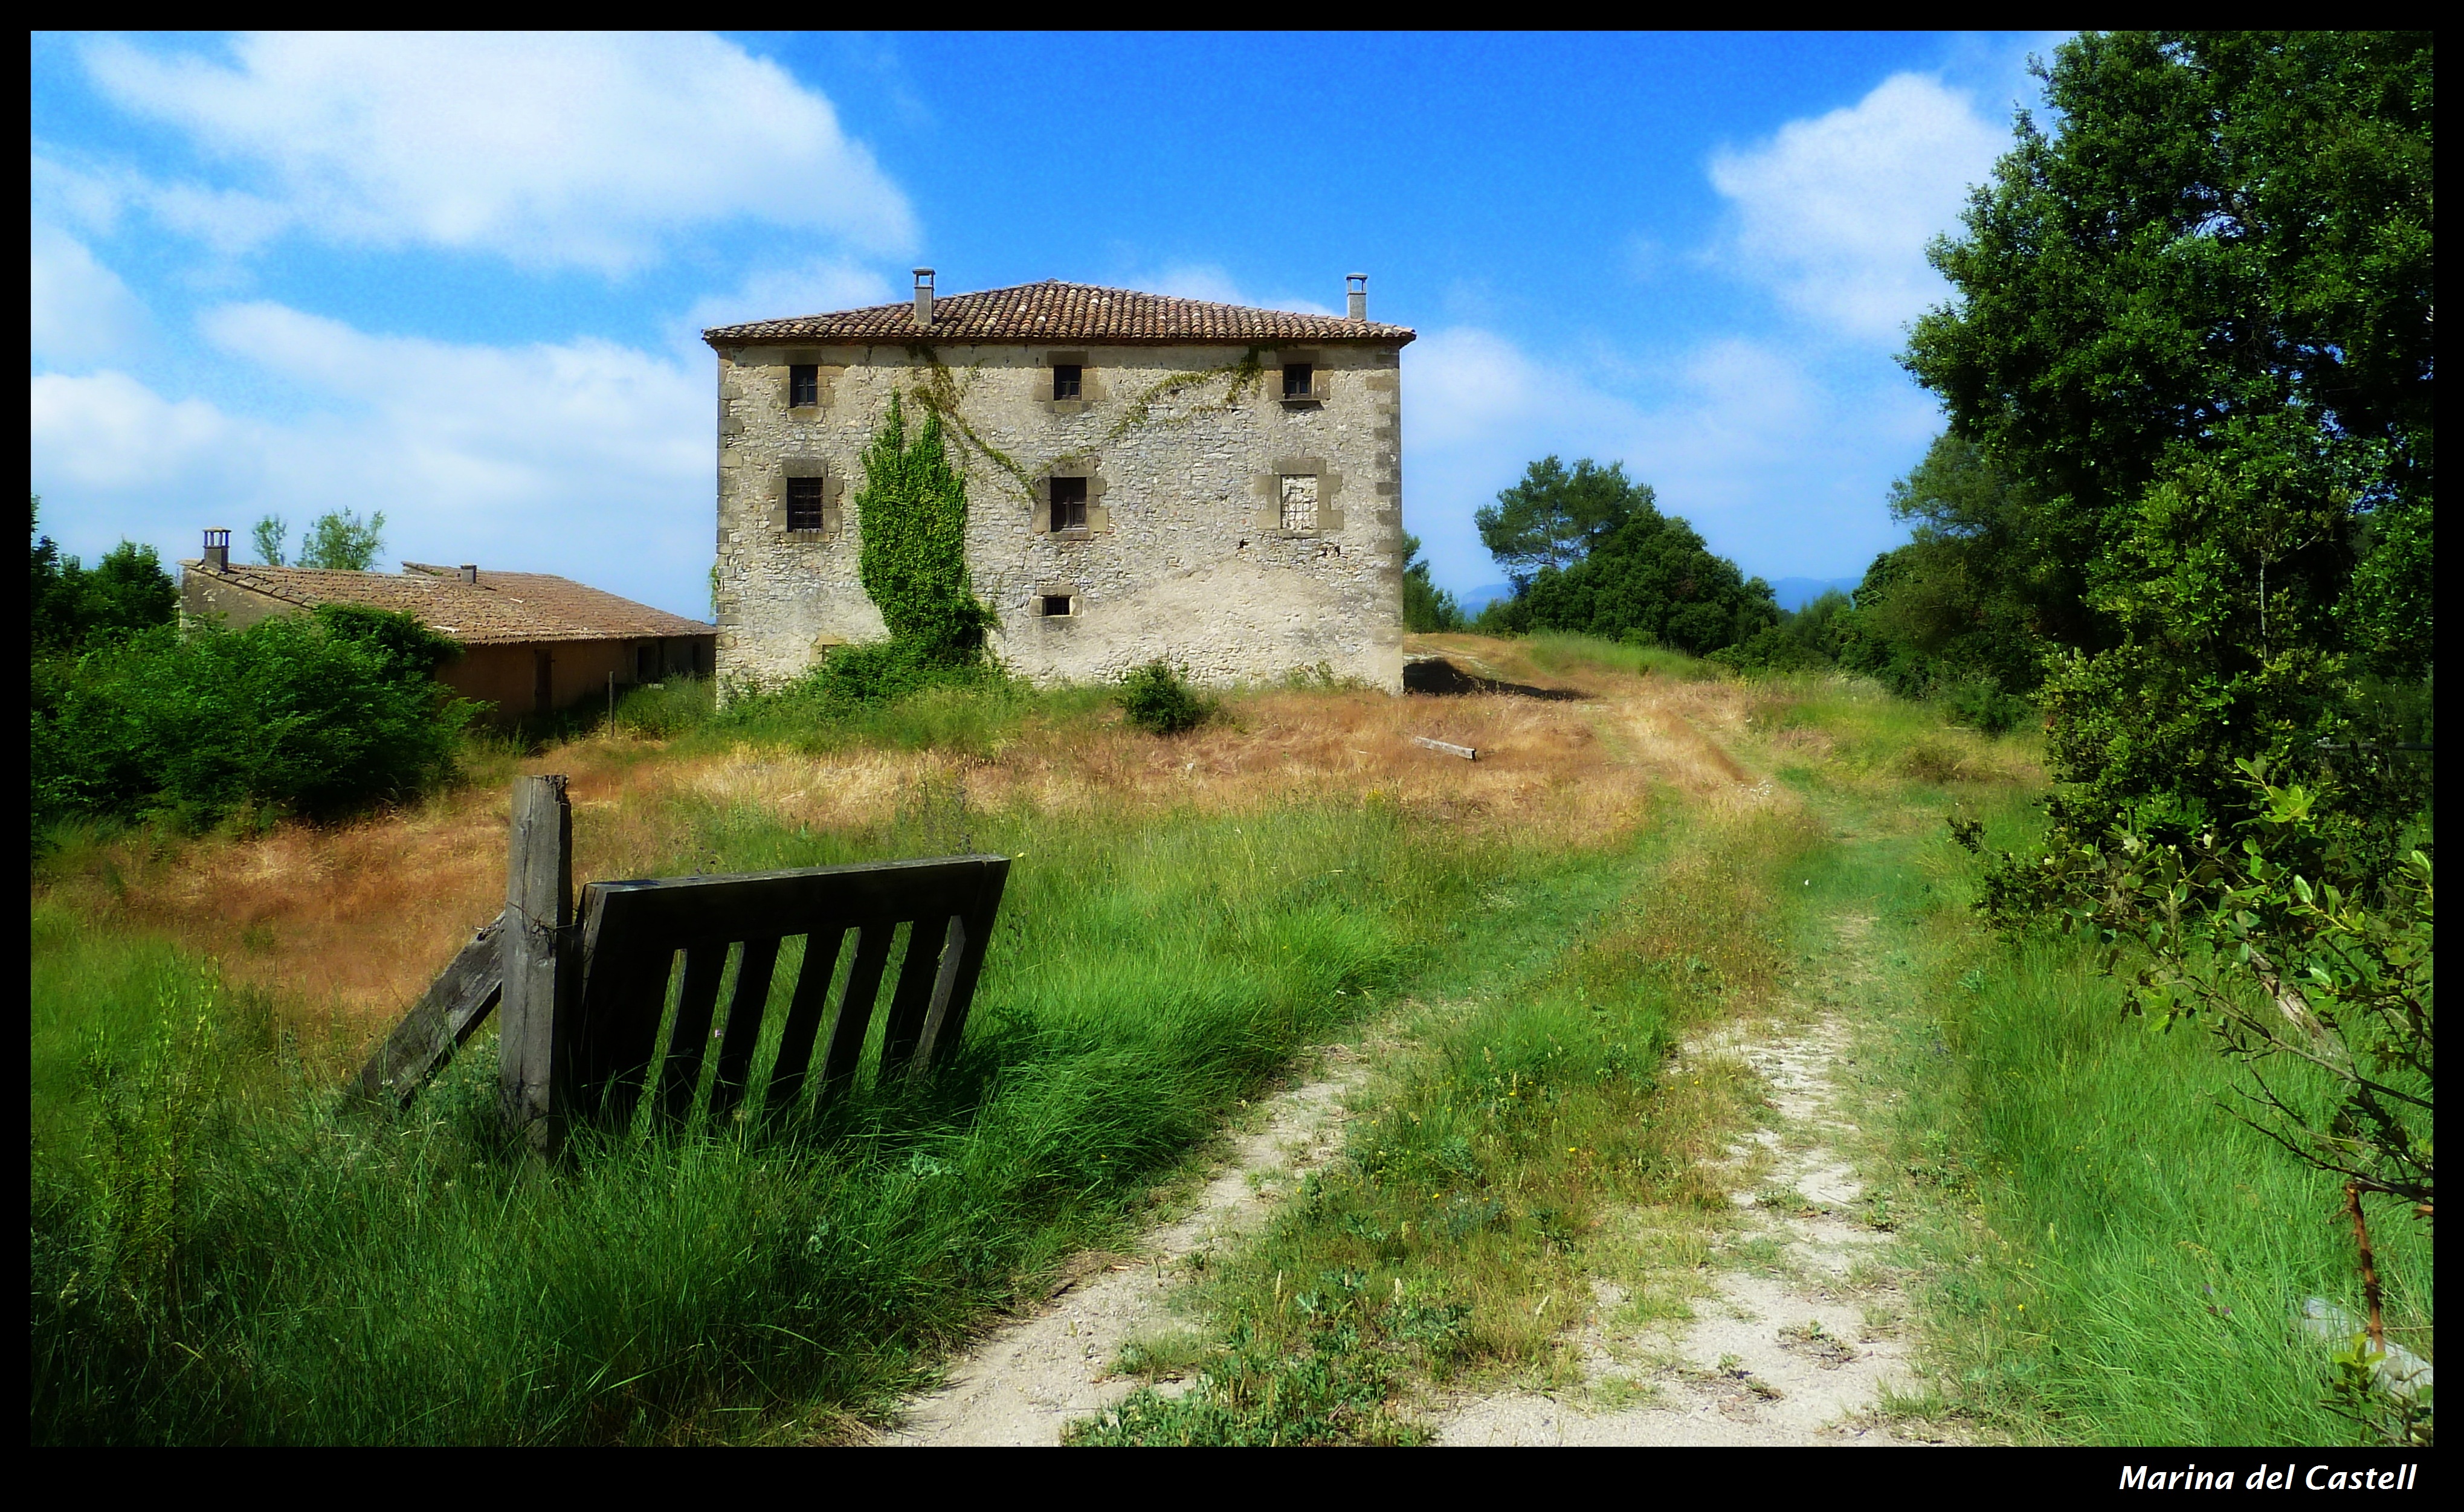
countryside, villa, house, building, home, village, herb, entrance, cottage, castle, camp, ruins, casa, entrada, entree, hierba, landschaft, campo, campagne, herbe, campagna, verd, eingang, rural area, sommerhaus, erba, kraut, tv3, masia, entrata, countrysidehouse, cinglesdebert, villina